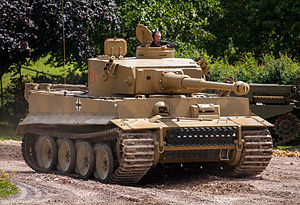
Fury (film fra 2014) / Produktion
Tiger 131 - den eneste stadig opererende Tiger i verden - blev udlånt af The Tank Museum for filmen. Det er første gang en ægte Tiger kampvogn blev brugt i en moderne krigsfilm; Tiger 131 blev først restaureret til at køre mellem 2009 og 2012.[15]
Fury er en amerikansk krigsdramafilm fra 2014, der foregår under Anden Verdenskrig. Filmen er skrevet og instrueret af David Ayer. De medvirkende omfatter Brad Pitt, Shia LaBeouf, Logan Lerman, Jon Bernthal, Michael Peña, Jason Isaacs og Scott Eastwood.